Leslie Hardman

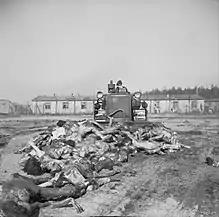
A British Army bulldozer pushes bodies into a mass grave at Belsen (19 April 1945)

By April 1945 Captain Hardman was the 32-year-old Senior Jewish Chaplain to the British Forces, attached to the 8th Corps of the British 2nd Army. On 17 April 1945, Hardman entered Bergen-Belsen concentration camp, two days after it had been liberated by British military forces, under the command of fellow Welshman Brigadier Glyn Hughes. Hardman became the first Jewish chaplain at the site. On arriving at the camp he tried to bring comfort to the survivors and said the Kaddish, the Jewish memorial prayer, over the dead. He tried to persuade the army bulldozer drivers who were pushing the bodies of the dead into a pit to bury them with some kind of dignity. Hardman supervised the burial of about 20,000 victims, "giving them the dignity in death of which they had been robbed in life".